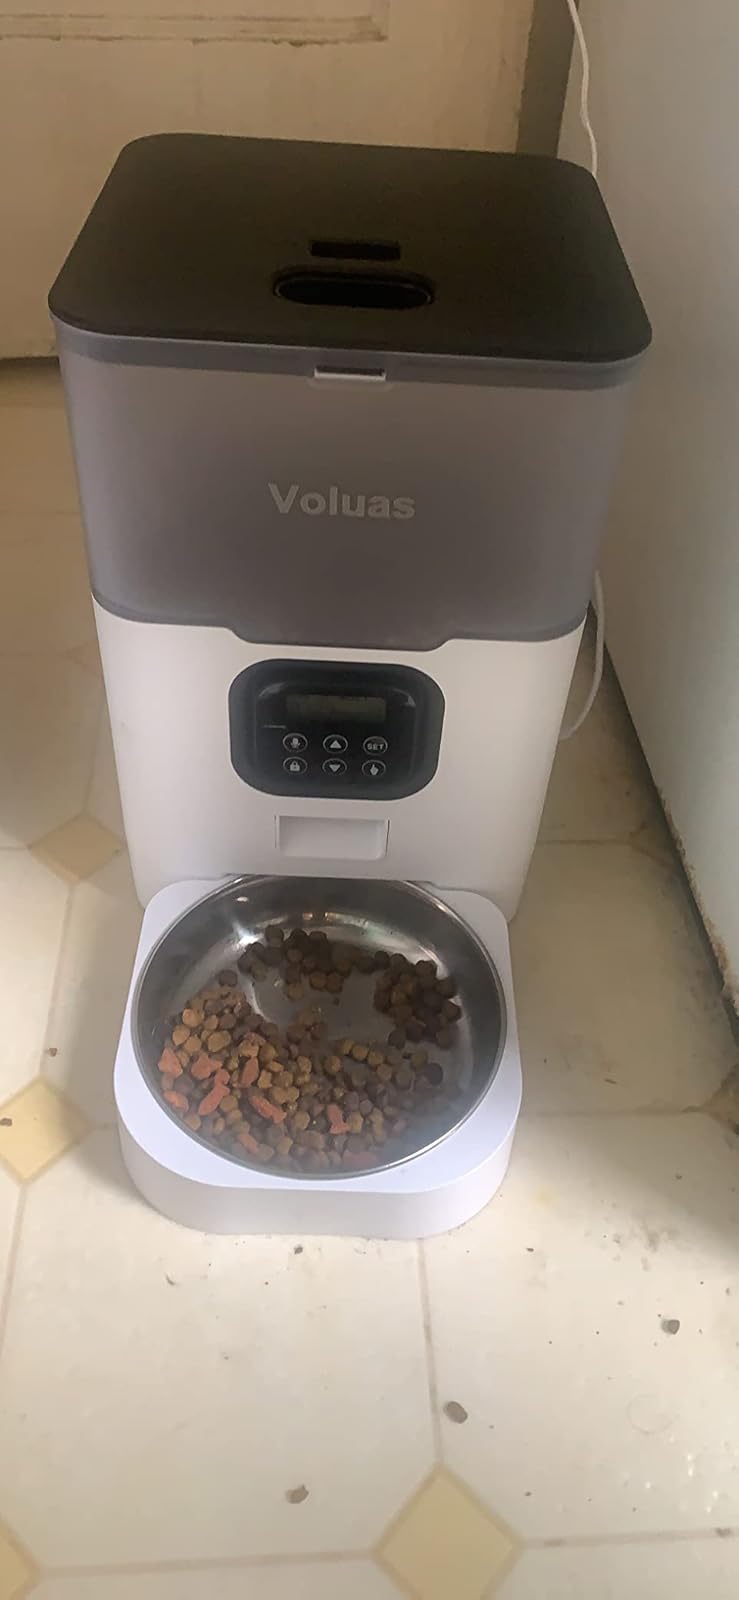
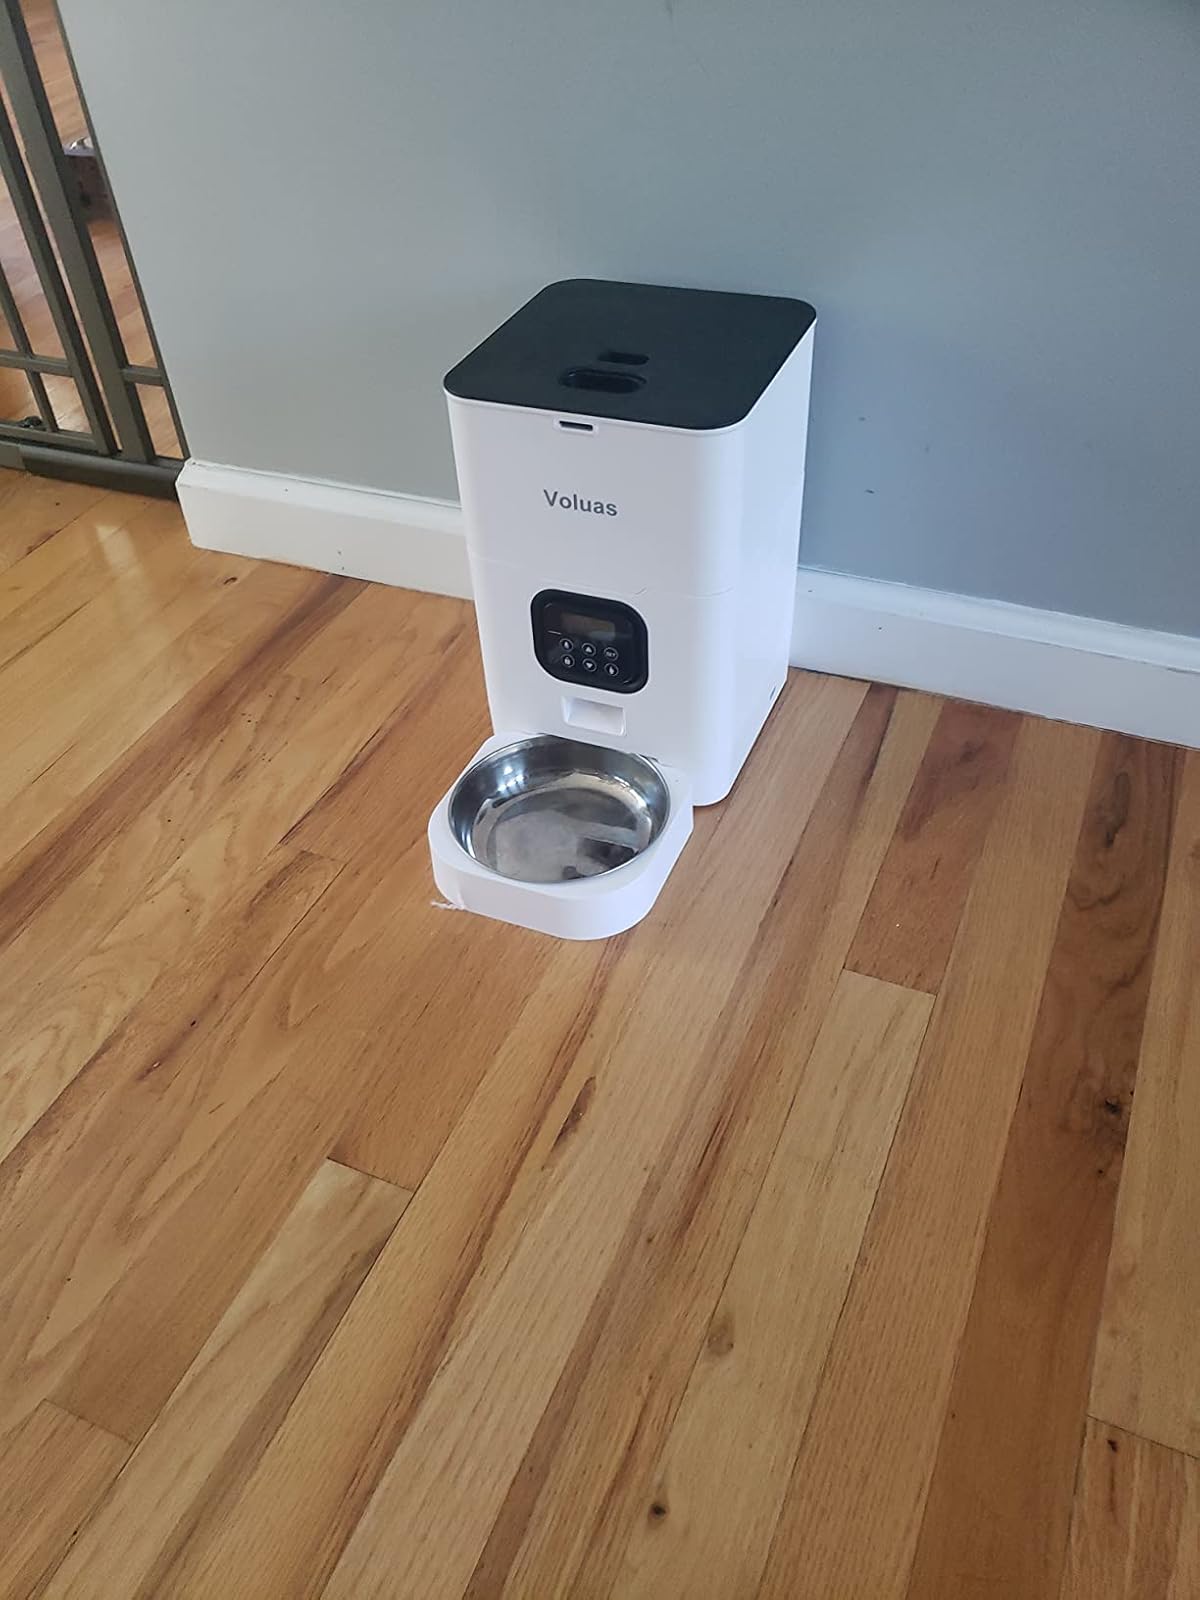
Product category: items_feeder
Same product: no